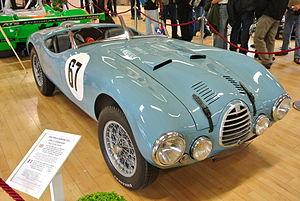
Joseph Charles Georges "José" Scaron, né le 19 avril 1895 à Bruxelles et décédé le 17 juillet 1975 à Neuilly-sur-Seine, est un ancien pilote automobile franco-belge, sur circuits, notamment en endurance. Sa carrière se déroula sur une trentaine d'années, essentiellement de 1927 à 1934, en 1938-39, puis de 1946 à 1953. Il est le grand-père du journaliste, essayiste et romancier français Joseph Macé-Scaron.